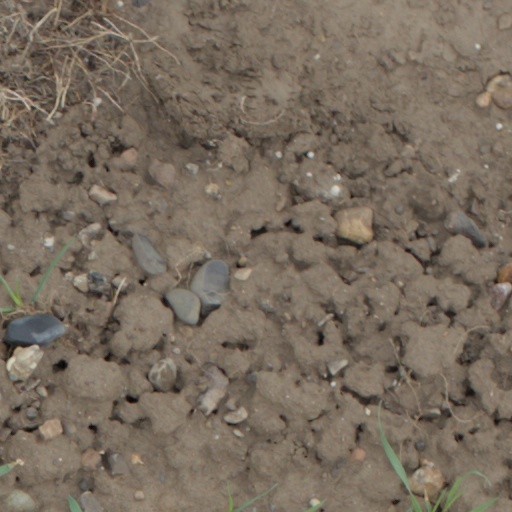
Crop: wheat